Suceava

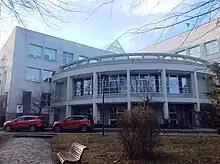
Ștefan cel Mare University of Suceava in 2023

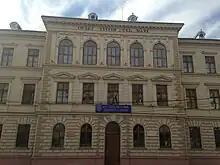
Ștefan cel Mare National College in 2020

The only university of the town is the Ștefan cel Mare University of Suceava (USV) which was established in 1990. However, this institution of higher education was initially founded as the "Institute of Pedagogy" as early as 1963.